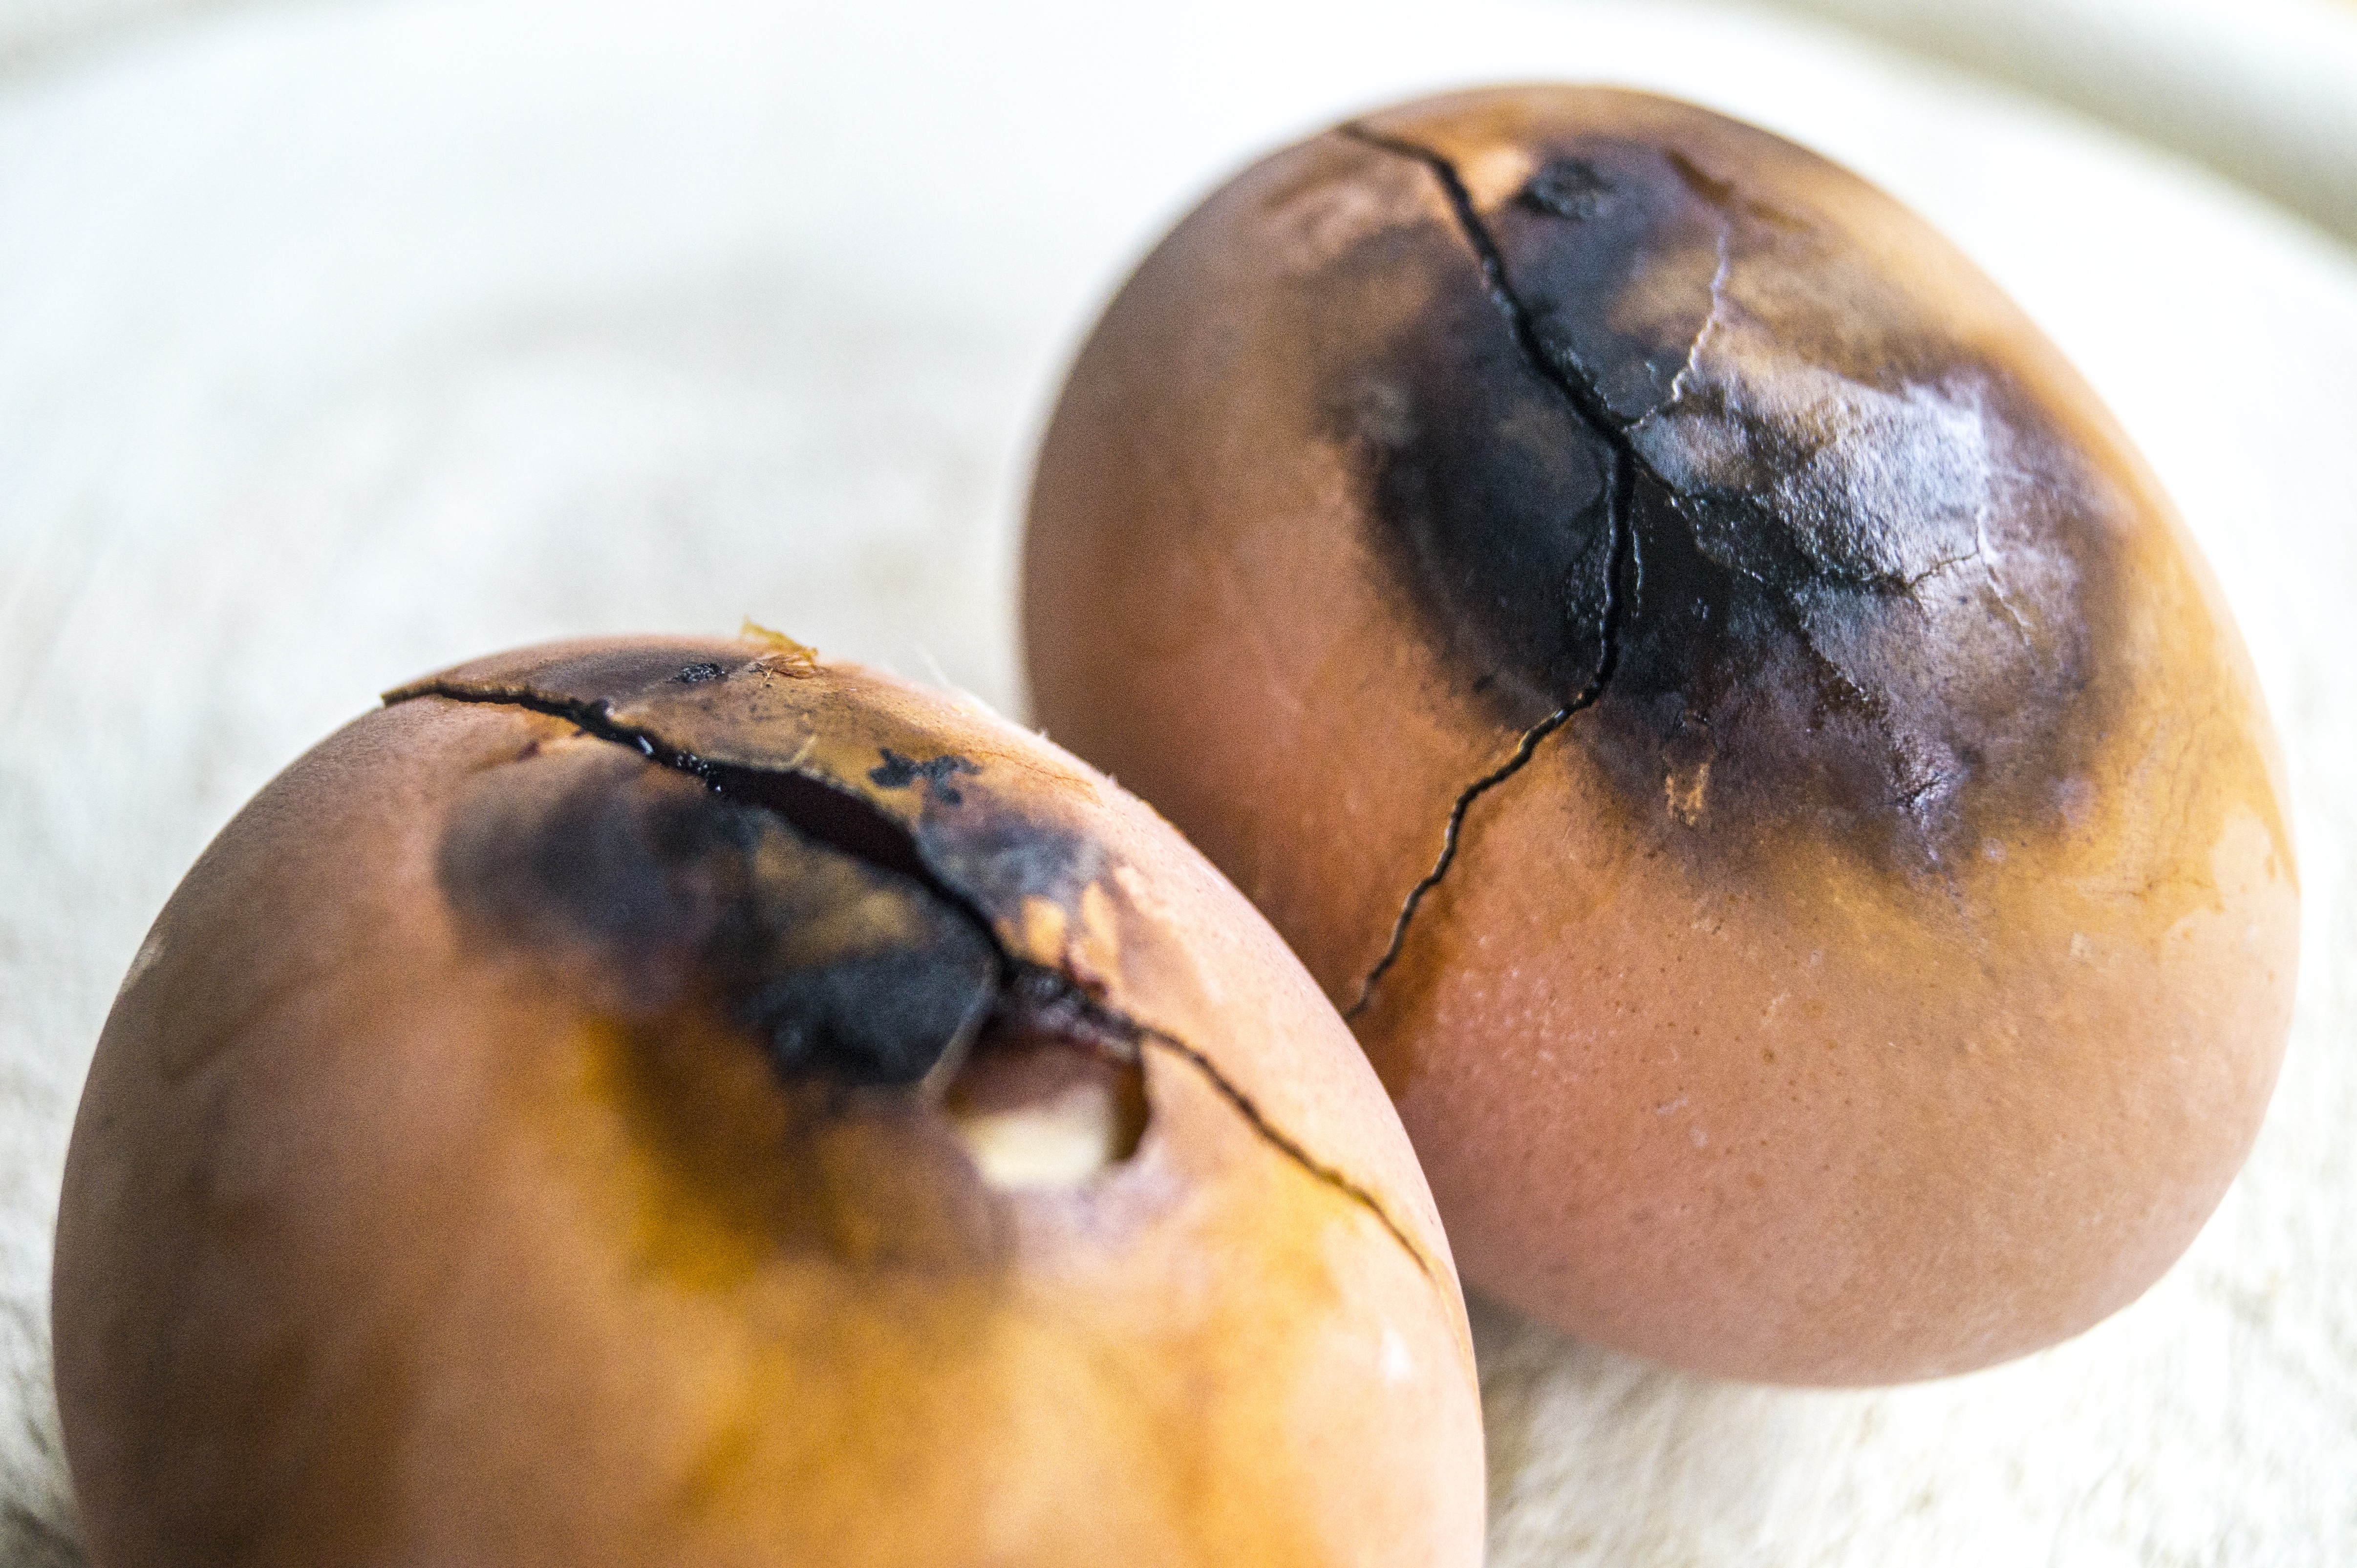
plant, fruit, food, produce, kitchen, black, breakfast, eat, burnt, egg, yolk, cook, close up, coconut, expired, persimmon, diospyros, error, macro photography, flowering plant, eggshell, clumsy, forgetful, reverse kokelt, boil eggs, land plant